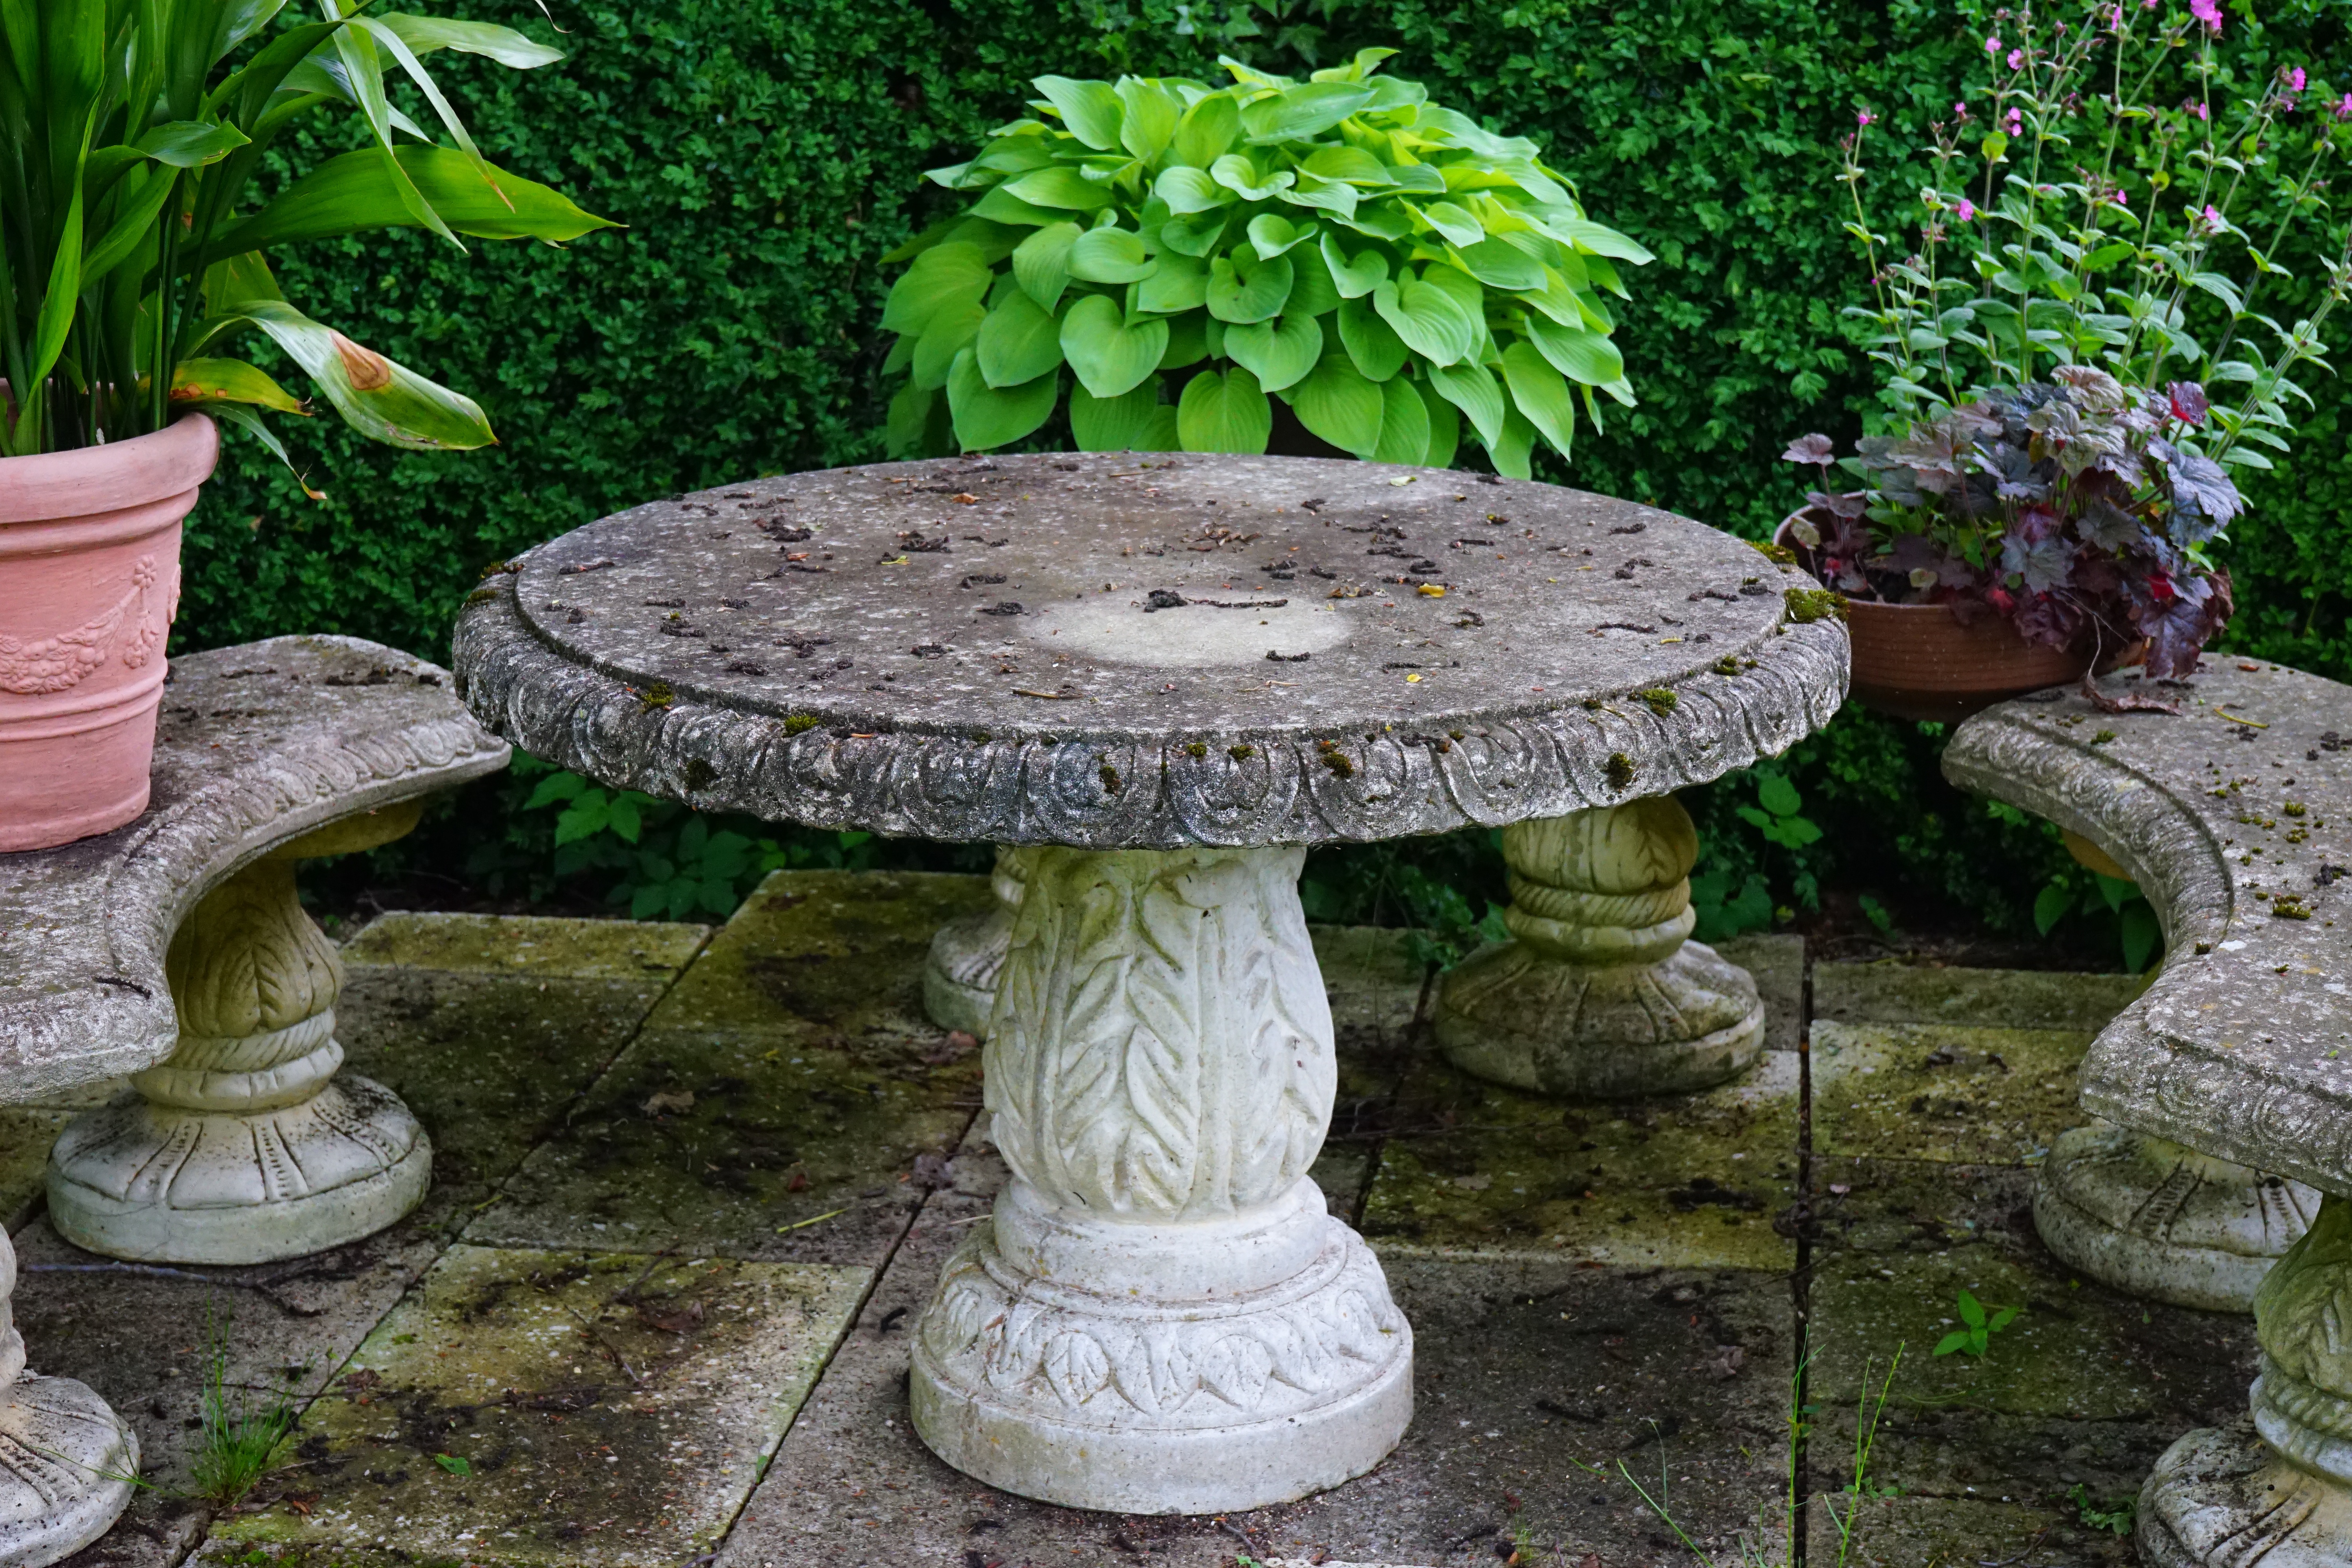
table, idyllic, botany, furniture, garden, fountain, flowerpot, yard, water feature, seating area, bird bath, man made object, outdoor structure, stone table